Anamorphosis

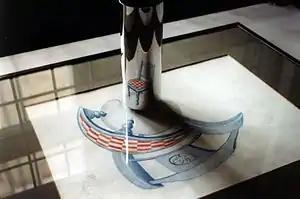
Example of mirror anamorphosis

There are two main types of anamorphosis: "perspective" (oblique) and "mirror" (catoptric). More complex anamorphoses can be devised using distorted lenses, mirrors, or other optical transformations.